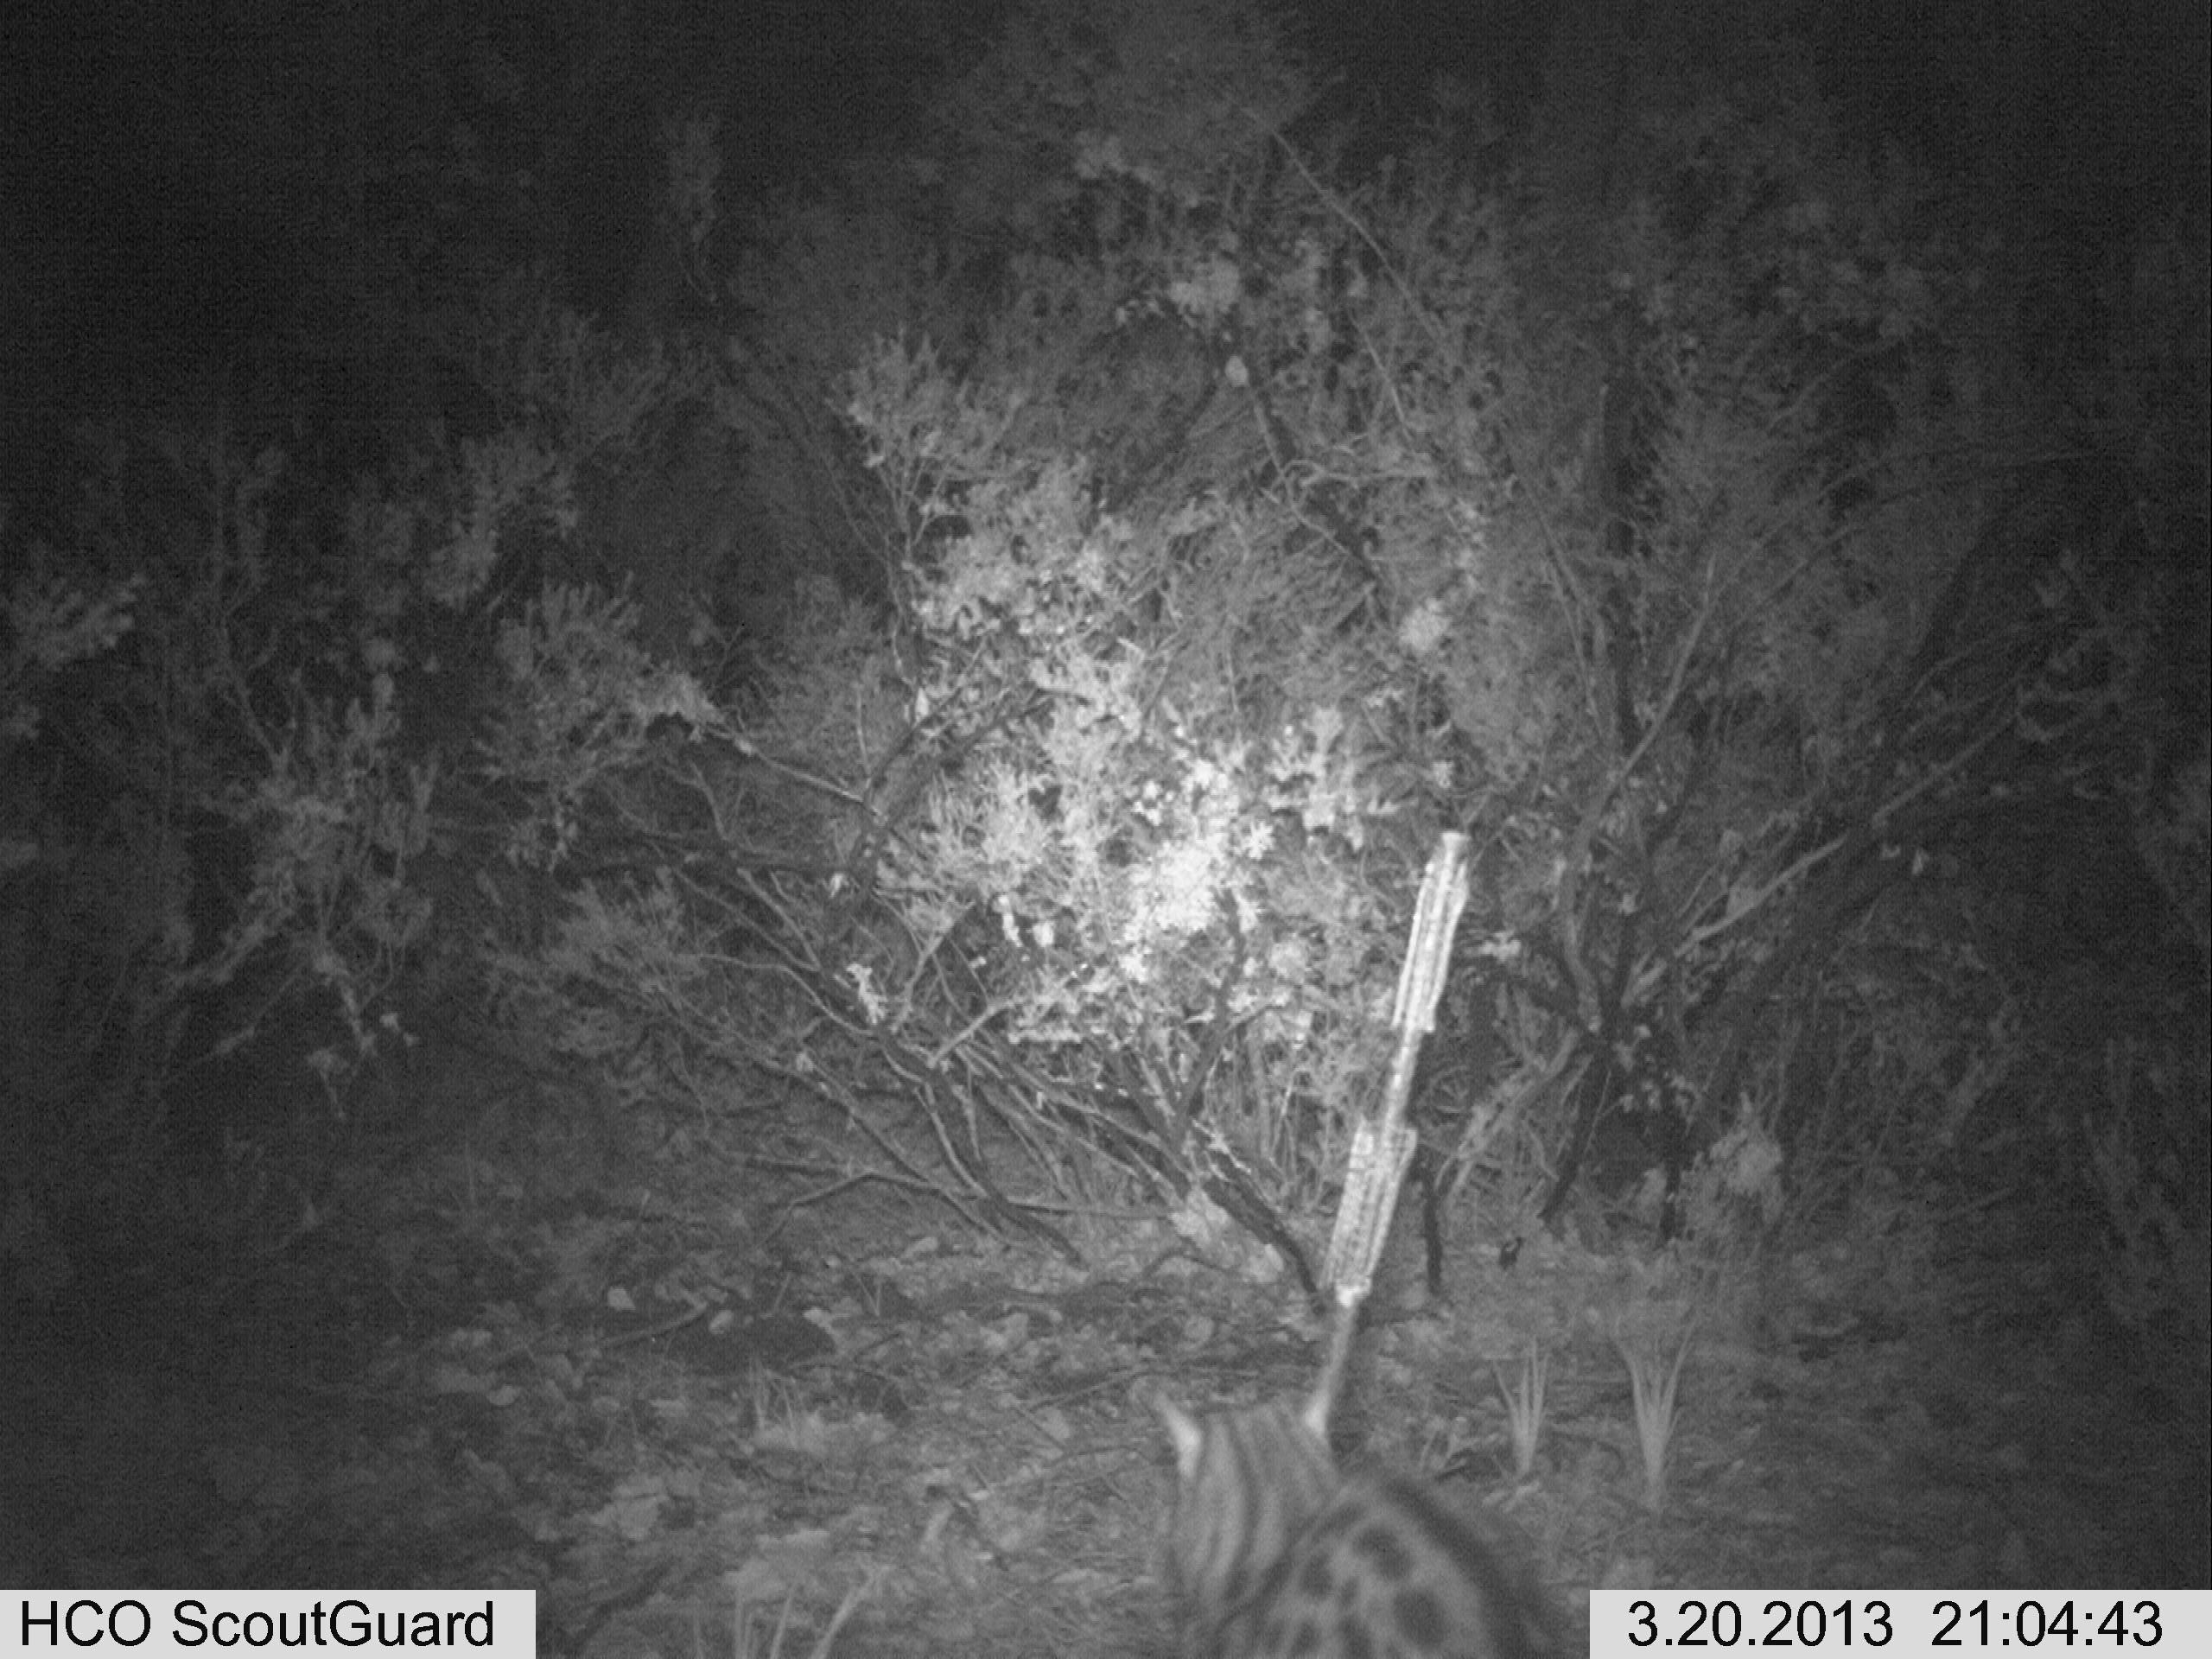
Species: Genetta genetta